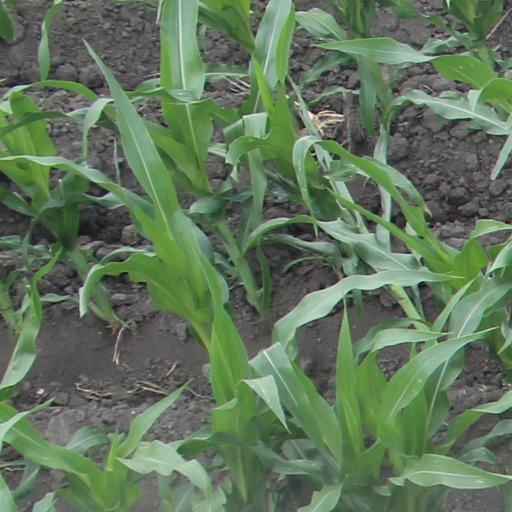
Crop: maize; corn